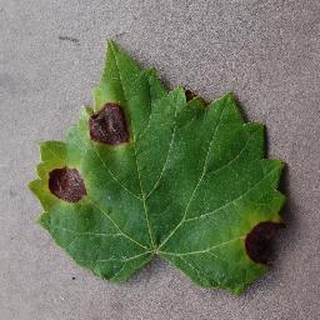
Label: grape_black_rot